Chief Henry Red Eagle

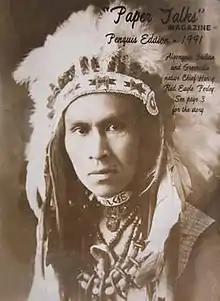
Portrait of Chief Henry Red Eagle

Henry Perley (1885 – November 15, 1972) was an Algonquin actor, entertainer, wilderness guide, and author. He is commonly known by his pseudonym, Chief Henry Red Eagle. Perley became the youngest licensed guide in the state of Maine at the age of 14. He attended Greenville High School, and during that time earned money by making snowshoes and working in lumber yards. He was not only the first full-blooded Indian to graduate from Greenville High School, but was also class president and graduated valedictorian of his class of 1902.